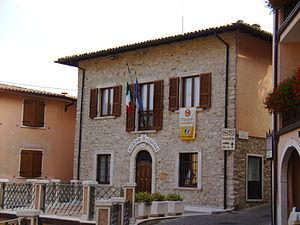
Tignale est une commune italienne de la province de Brescia dans la région Lombardie en Italie.